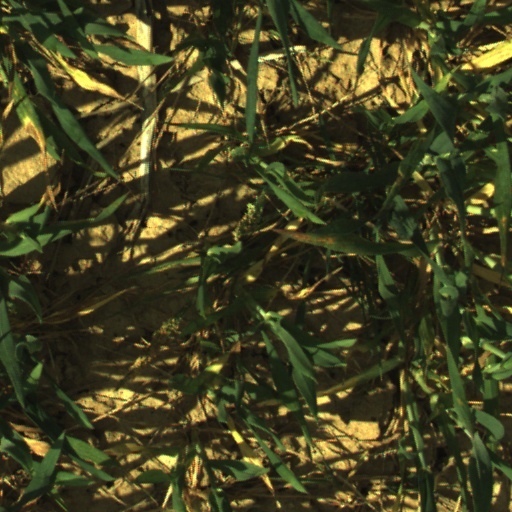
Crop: wheat